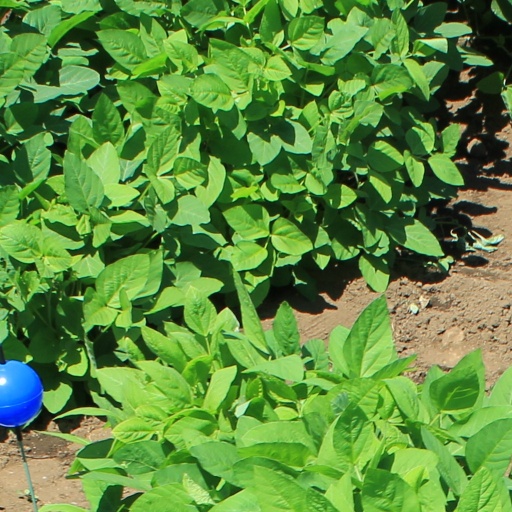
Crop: soybean